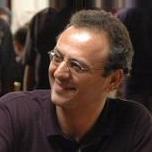
Age: 46